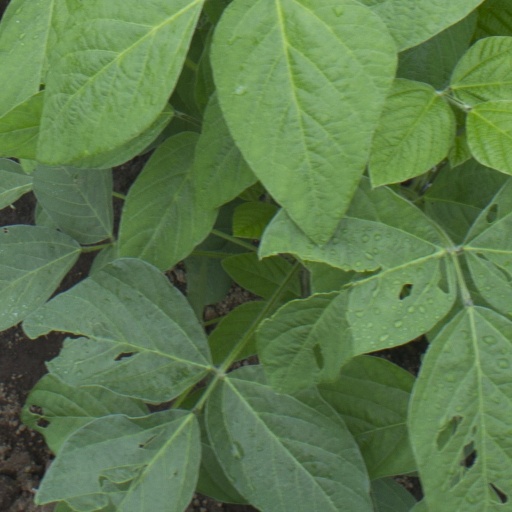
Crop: soybean